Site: brandenburg
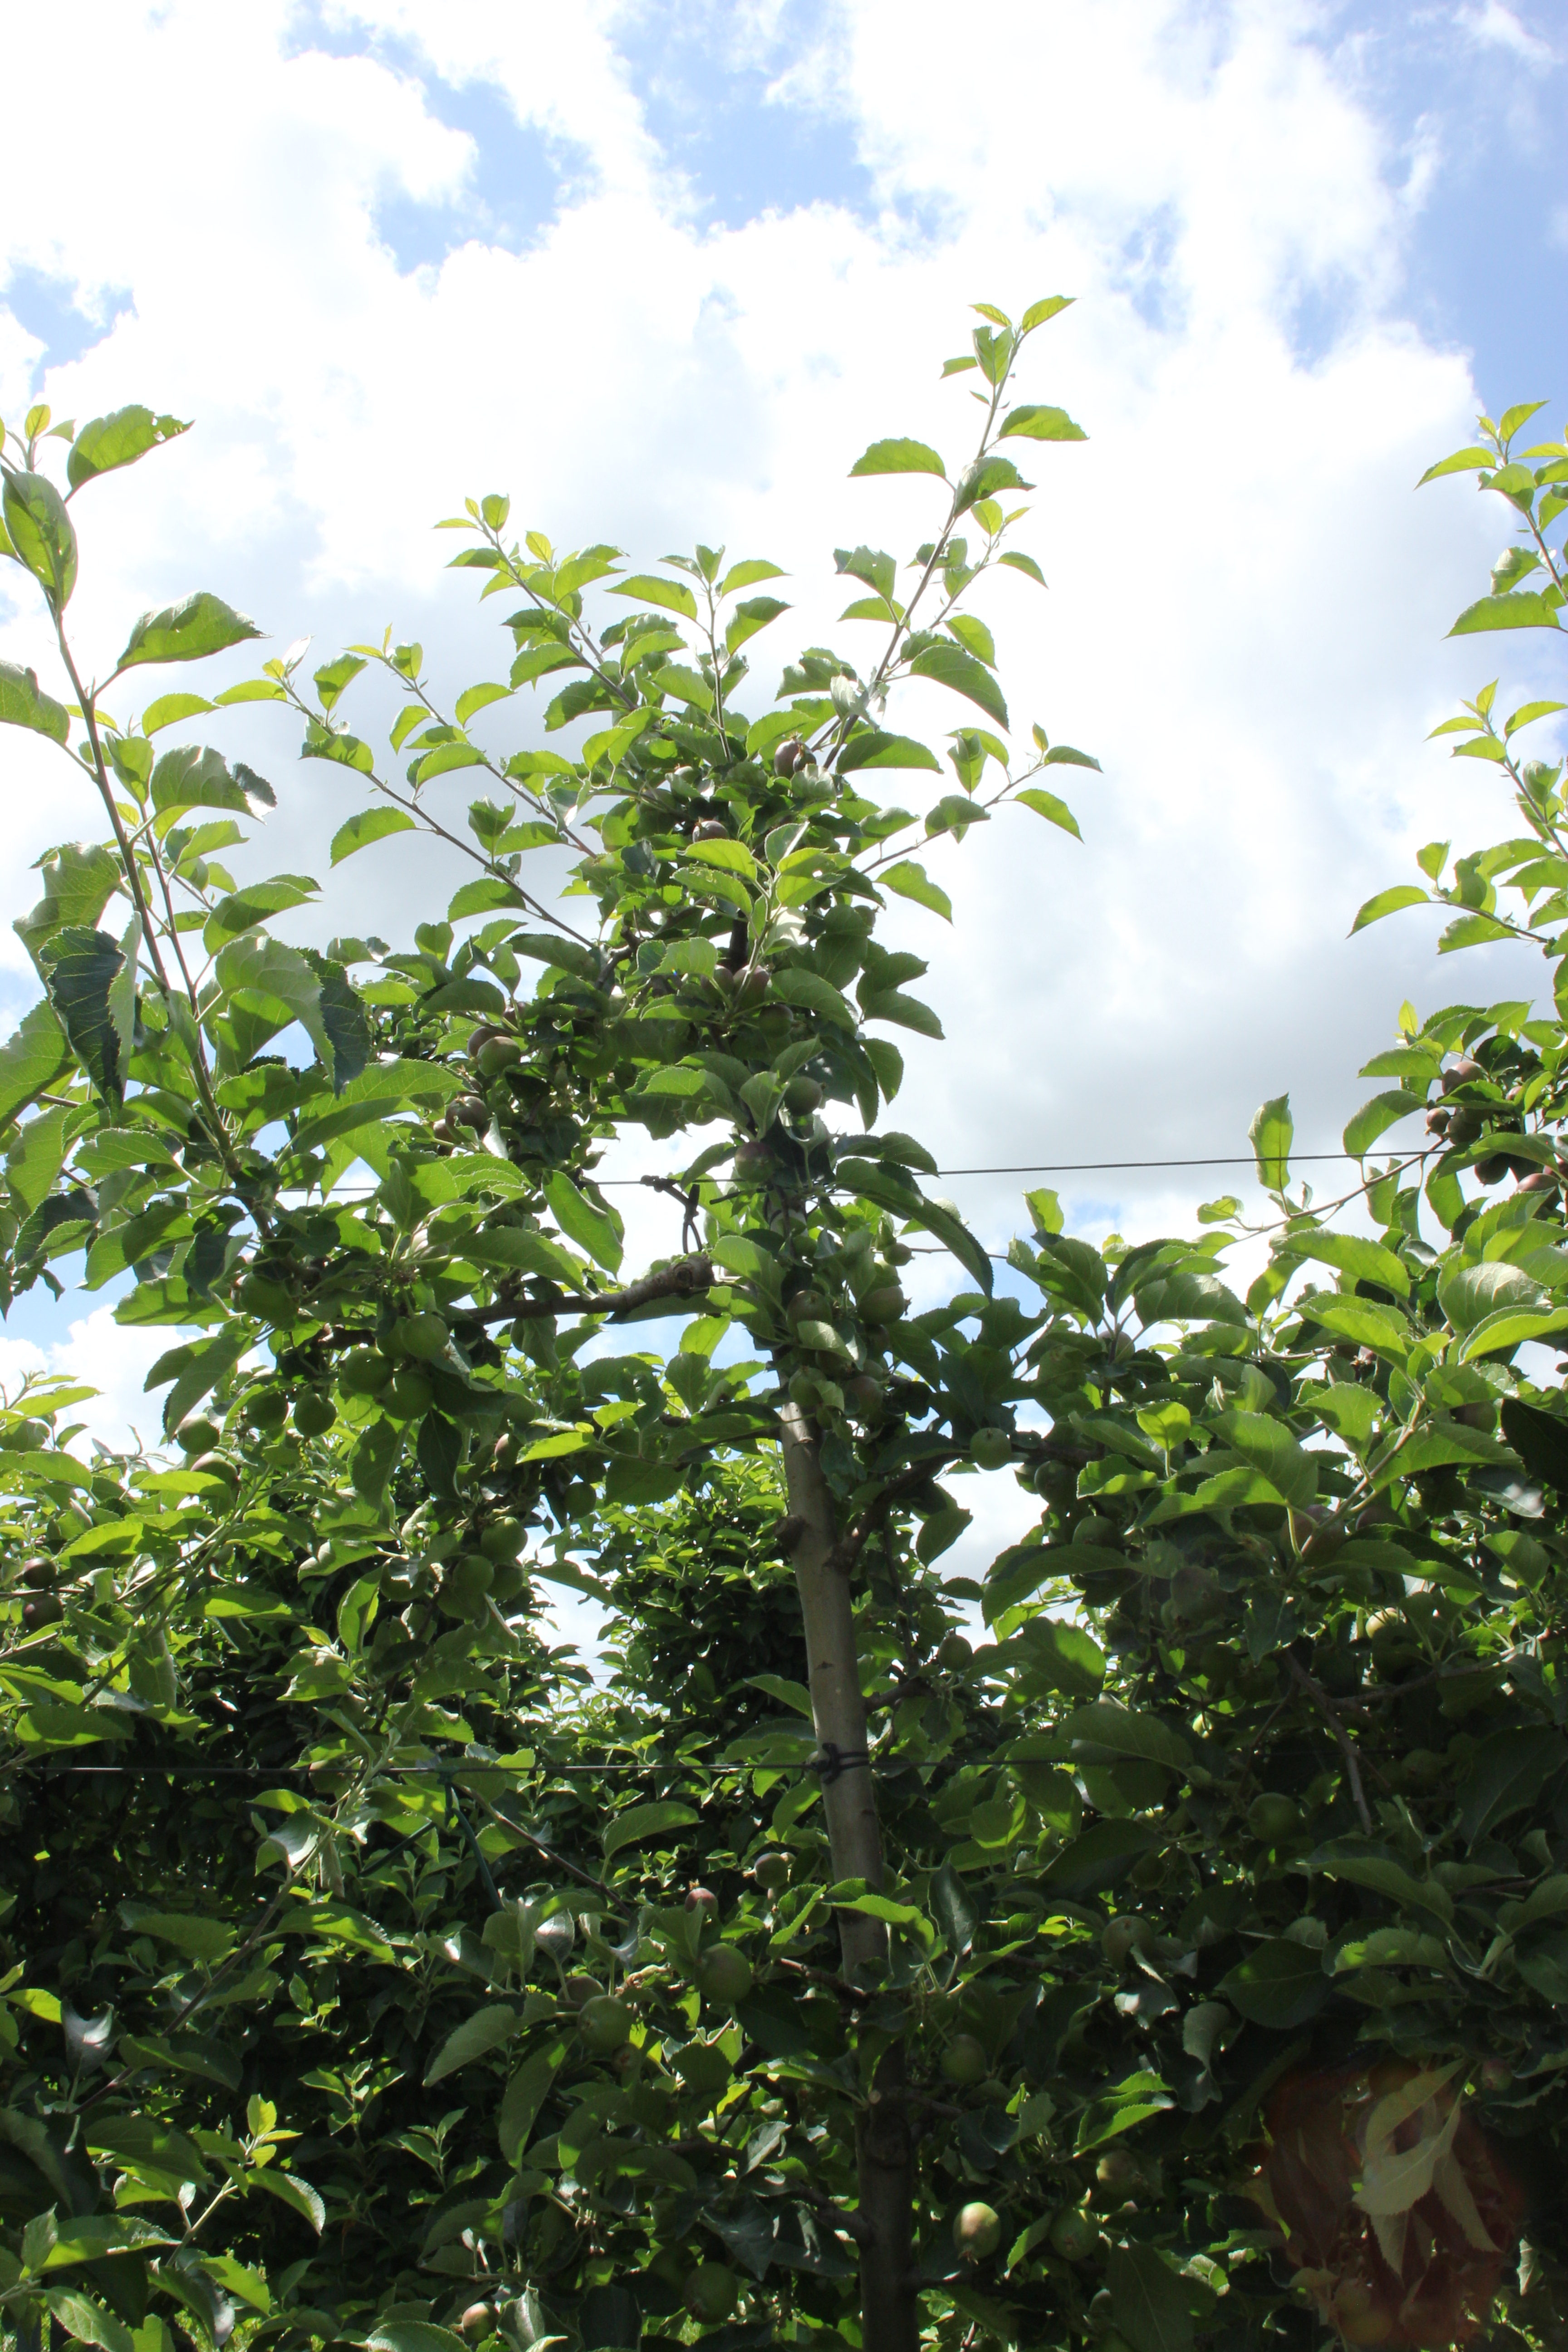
Growth stage (BBCH 73): Development of fruit